System 573

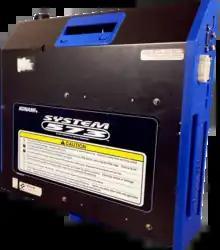
System 573 with a blue and black case

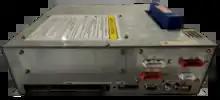
BEMANI System 573 in a silver case design (as used in Dance Dance Revolution)

The System 573 is an arcade system board made by Konami based on the original PlayStation. The hardware was used primarily for Konami's Bemani series of music video game arcades, including the popular "Dance Dance Revolution" series introduced in 1998. The System 573 is available is configurable with various expansion IO boards to add extra input or output, such as the analog and digital I/O boards for Dance Dance Revolution and other Bemani games. Systems with these IO boards are often called System 573 Analog and System 573 Digital respectively. There is another variant called the System 573 Satellite Terminal which allows for up to eight cabinets to be networked to a central one.